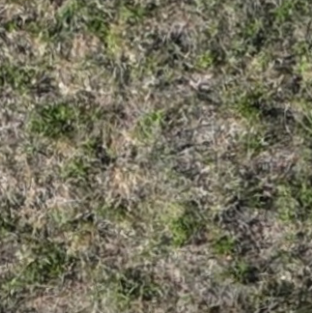
Month: july
Dye color: blue
Dye concentration: low